Capacitor types

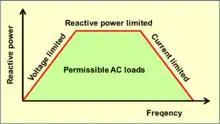
Limiting conditions for capacitors operating with AC loads

An AC load only can be applied to a non-polarized capacitor. Capacitors for AC applications are primarily film capacitors, metallized paper capacitors, ceramic capacitors and bipolar electrolytic capacitors.